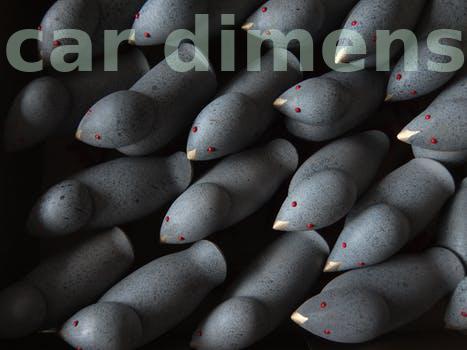
Label: Watermark